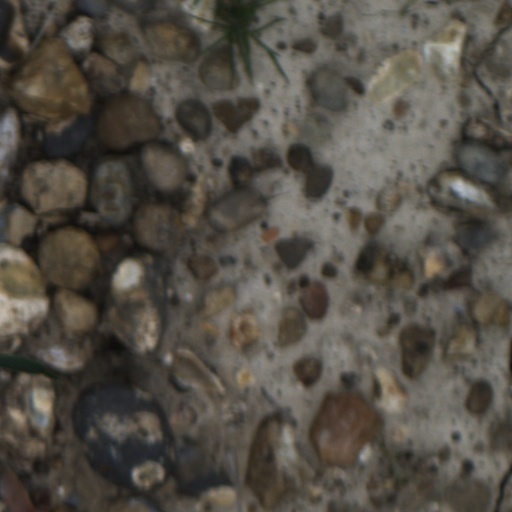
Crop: wheat